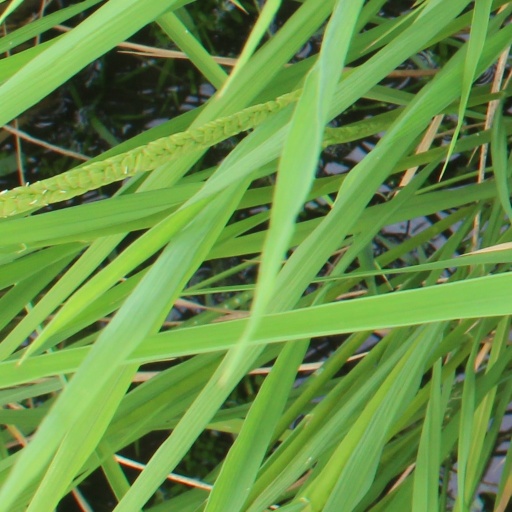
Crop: rice